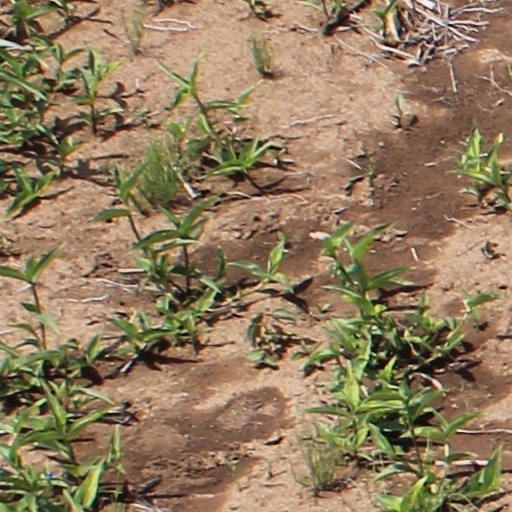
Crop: wheat